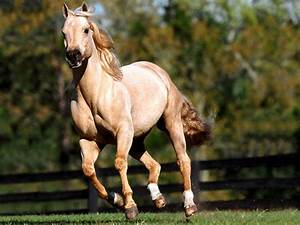
Label: cavallo